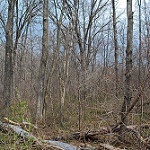
Label: forest